Sengoku period

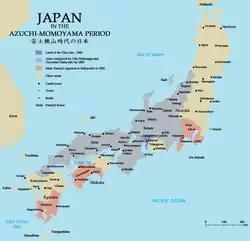
Japan in the late 16th century

When the Portuguese brought the matchlock gun to Japan in 1543, it was mass-produced in Japan, and a gun called the "tanegashima" began to be used in wars. With the introduction of guns, a standing army of became essential to victory in war, making it impossible for small local lords to remain independent, and lands were consolidated under "sengoku daimyo" with vast territories, and battles between "sengoku daimyo" became more intense.